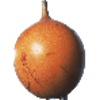
Label: granadilla